Warden Railway Bridge

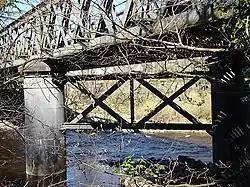
Warden Railway Bridge

Warden Railway Bridge is a railway bridge carrying the Tyne Valley line between and across the River South Tyne near Warden, Northumberland.